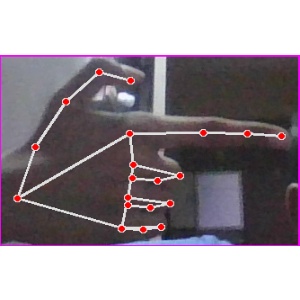
अक्षर: ब